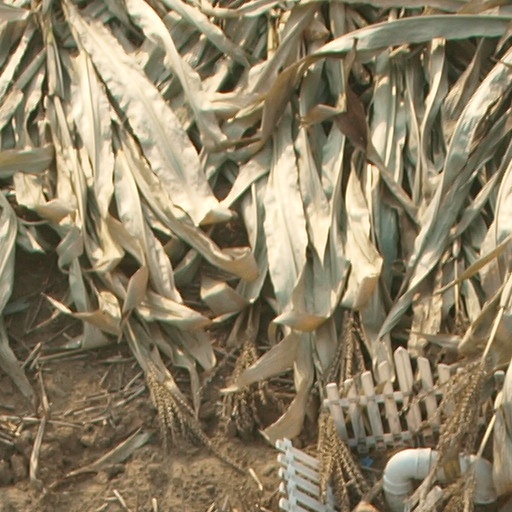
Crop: maize; corn